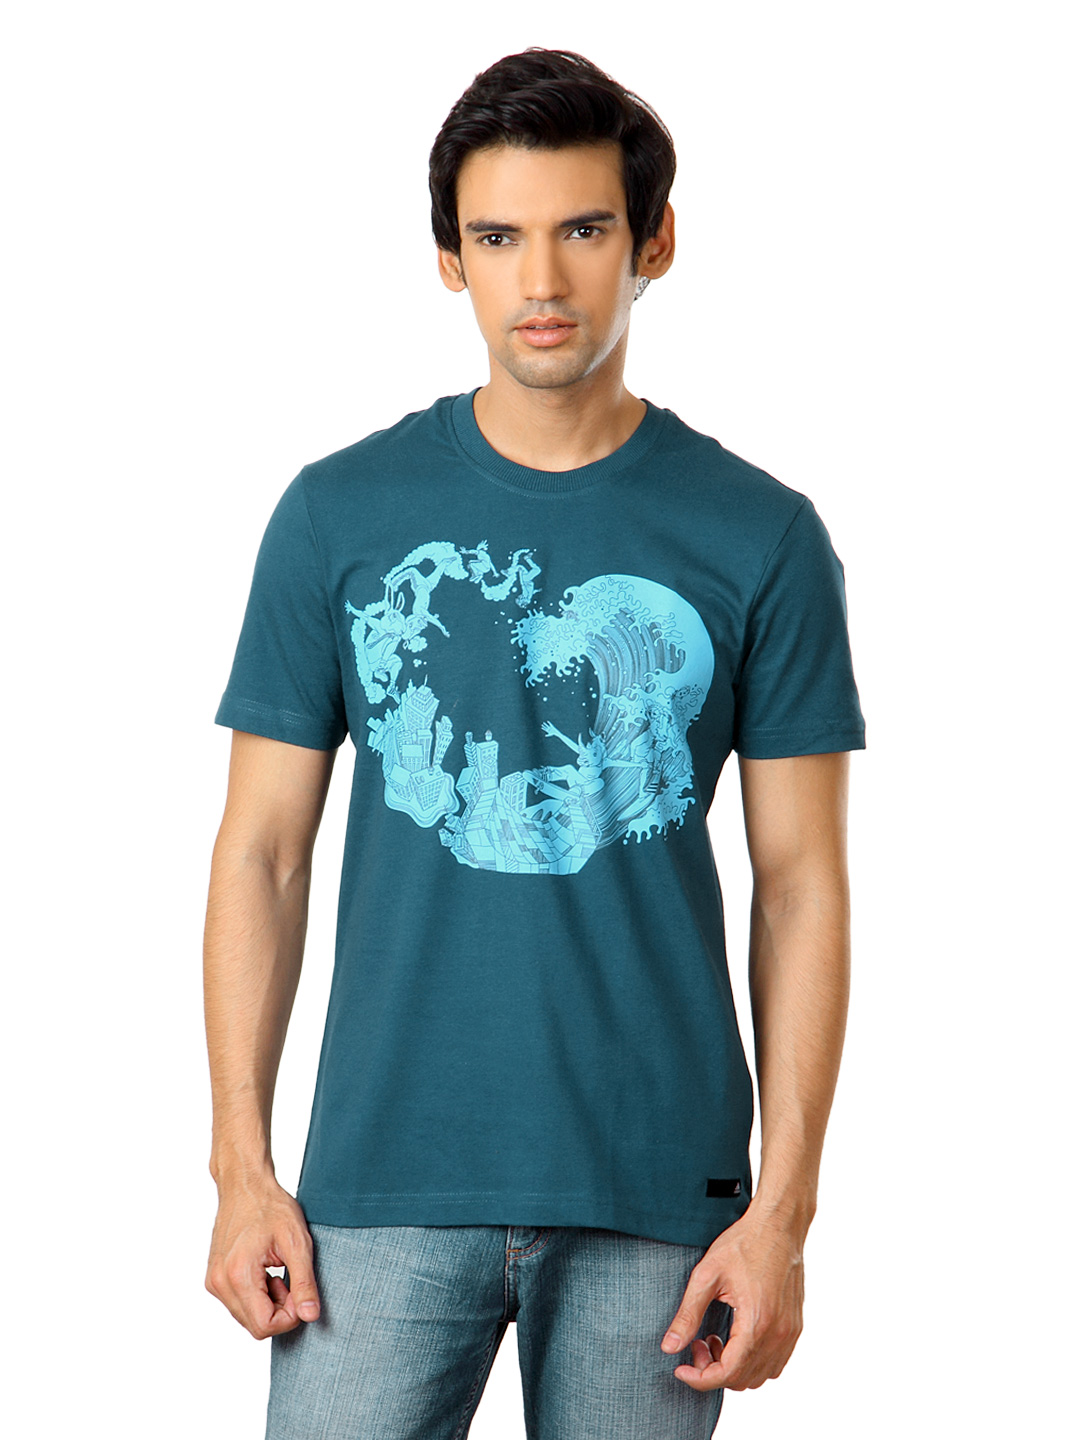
ADIDAS Men Teal T-shirt
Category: Apparel / Topwear / Tshirts
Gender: Men
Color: Teal
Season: Summer 2012
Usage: Casual